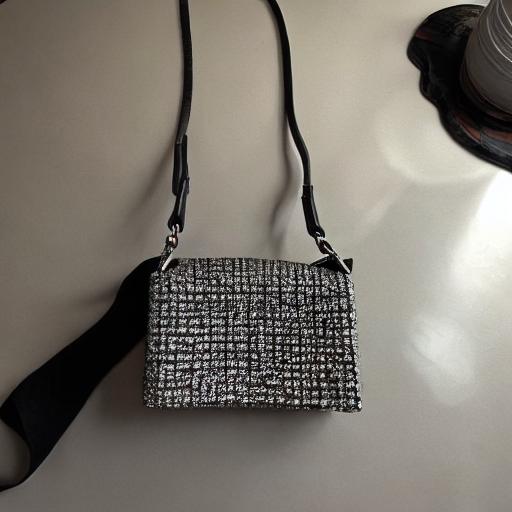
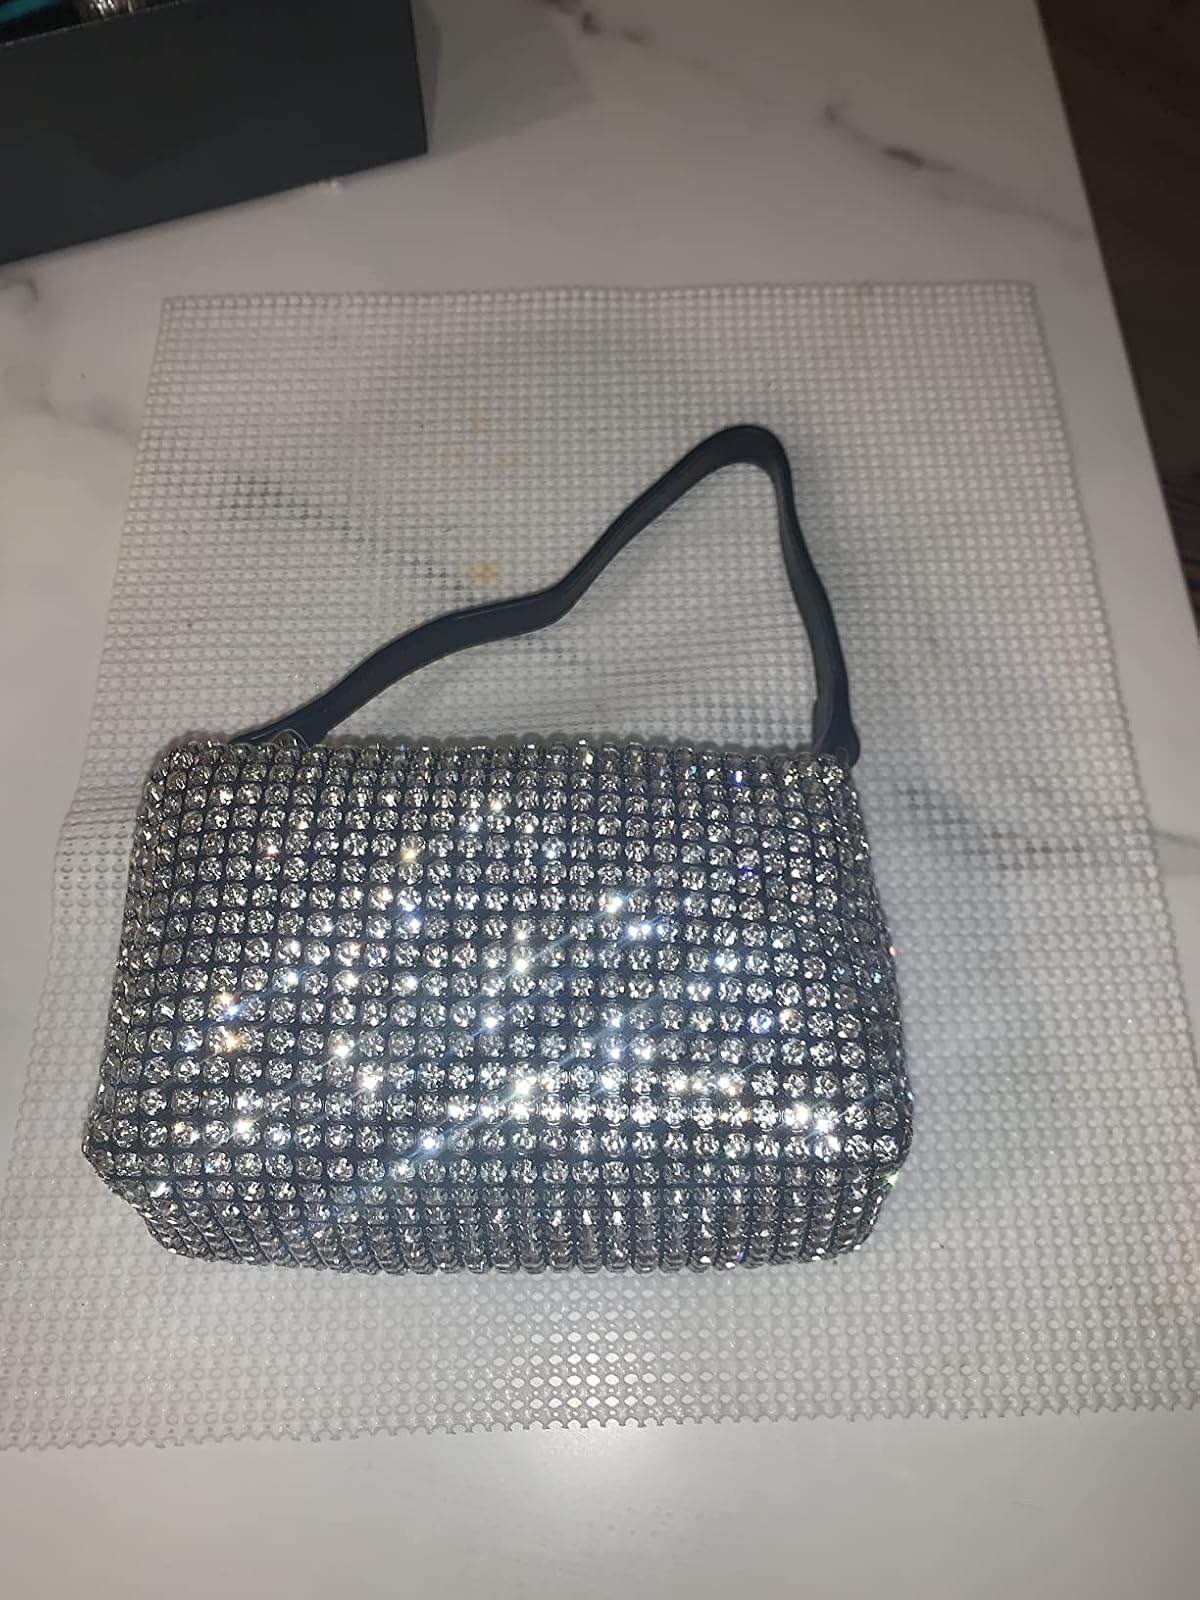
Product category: accessories_handbag
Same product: no